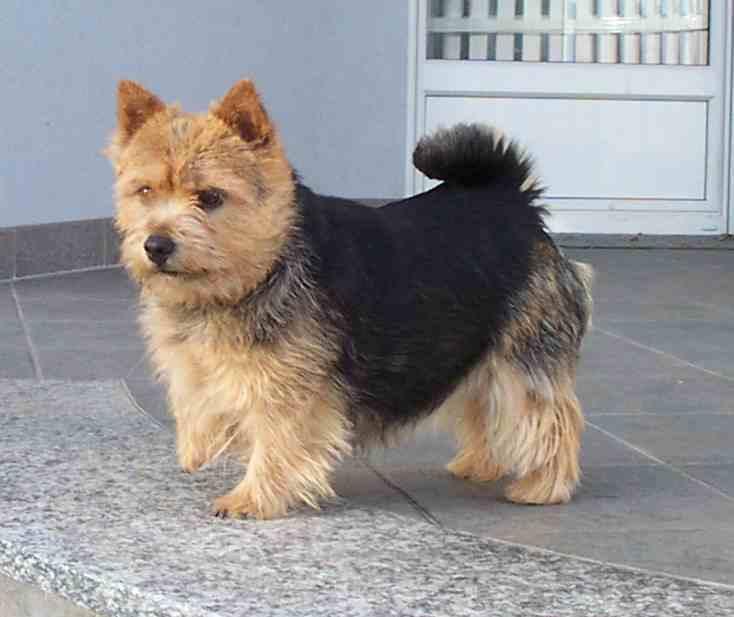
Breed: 203-n000016-Norwich_terrier